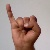
The image shows a hand gesture representing the letter 'I' in Indian Sign Language.